Napoleonic looting of art

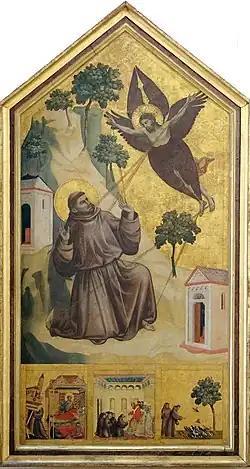
"Saint Francis of Assisi Receiving the Stigmata" by Giotto from Pisa, now at the Louvre

With the armistice of 9 May 1796, the Duke of Parma, Piacenza, and Guastalla was forced to send 20 paintings, later reduced to 16, selected by French officials. In Piacenza, the officials chose two canvases from the Cathedral of Parma—"The Funeral of the Virgin" and "The Apostles at the Tomb of the Virgin", by Ludovico Carracci—to be sent to the Louvre. In 1803, by order of the administrator Moreau de Saint Mery, the carvings and decorations of the Palazzo Farnese, as well as the painting "The Spanish Coronation", were removed. Two paintings were taken from the "duomo", those by Giovanni Lanfranco of saints Alessio and Corrado. Ettore Rota published tables of all the art taken: 55 works from the Duke of Parma, Piacenza, and Guastalla, and 8 bronze objects of Veleja, of which 30 works and the 8 bronzes were eventually returned. "Saint Corrado" by Lanfranco and "The Spanish Coronation" remain in France, where they are on display. The remaining works are missing.